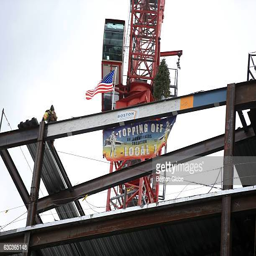
one of steel beams placed at a topping off ceremony is pictured